Bedford St Johns railway station

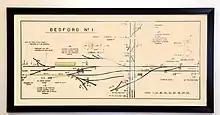
Signalling diagram from the former Bedford No1 signal box (L&NWR)

A second station was opened in Bedford in 1857 on the Midland Railway's to line. The route chosen by the Midland took it across the earlier line at a point near the Bletchley end of the triangle, and a level crossing was built. In March 1875, a Midland passenger train collided with the rear coaches of a Bedford service, killing one passenger and injuring four others. The subsequent enquiry identified a badly-positioned Bedford starter signal as a major cause of the accident. To remedy the problem a 29-lever signal box was opened in 1877 to control new interlocked signals, and block signalling was introduced throughout the Bedford line, which had been extended to Cambridge.